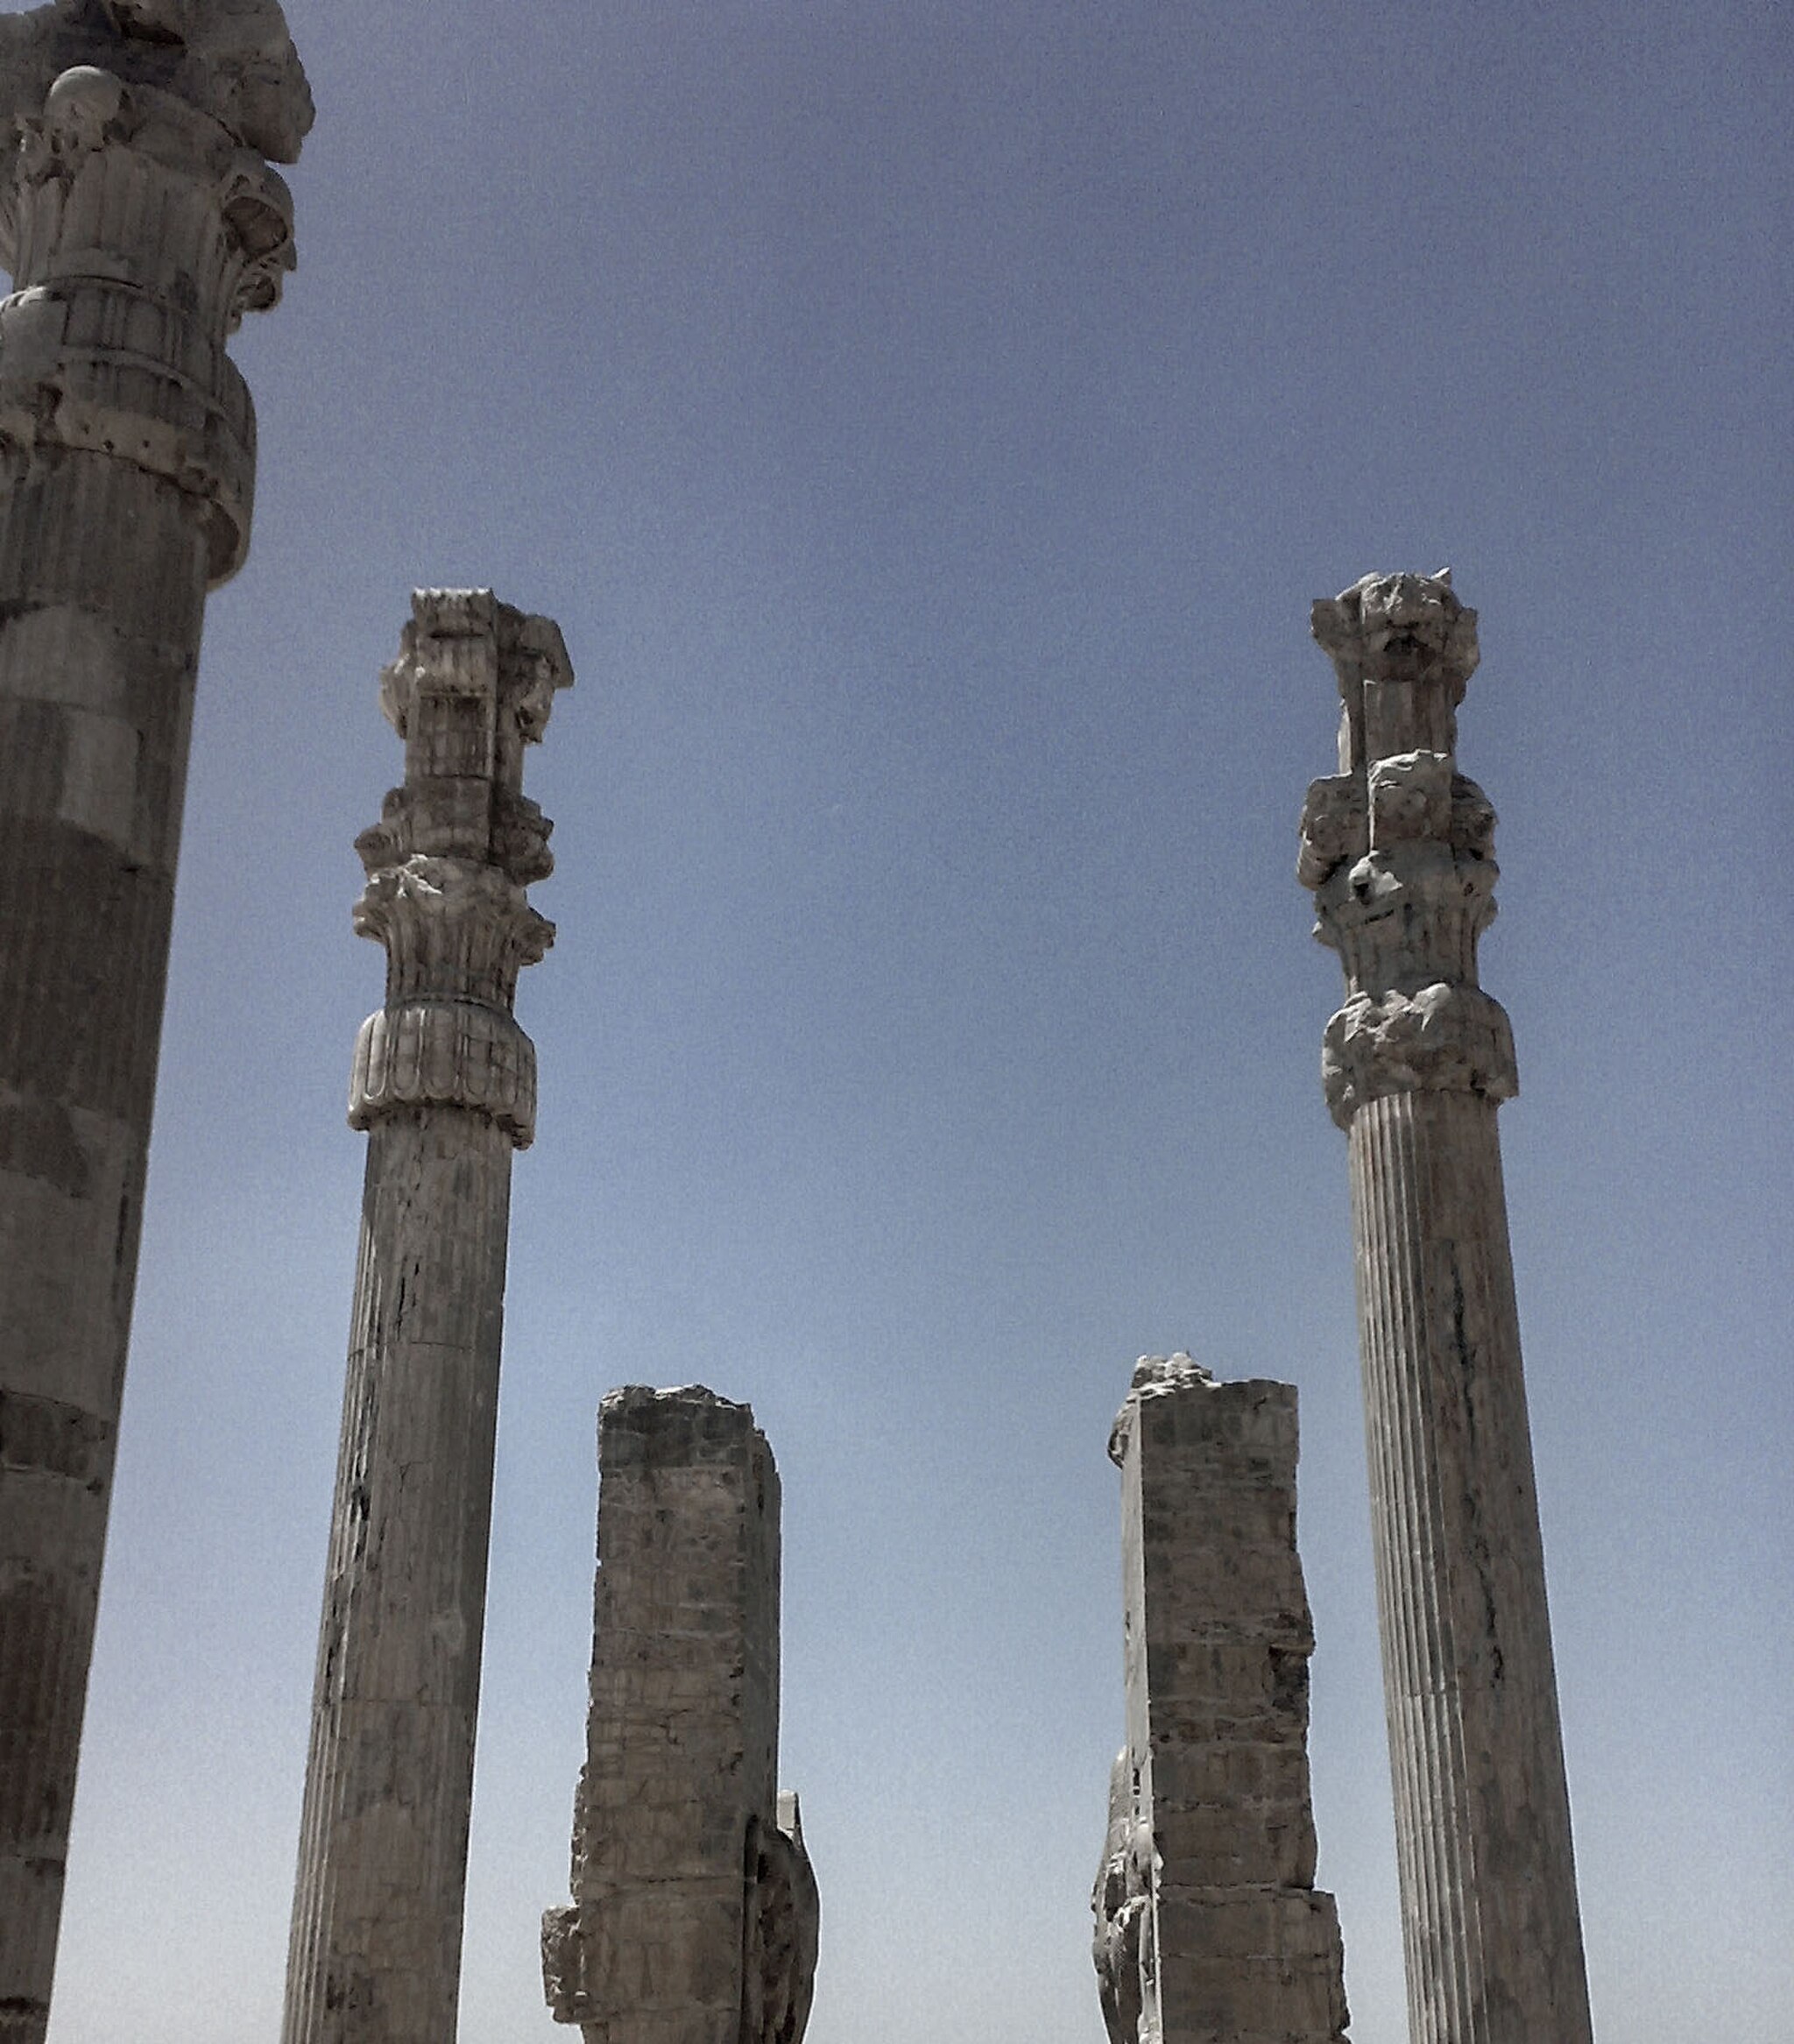
Title: 08A2020
Date: 2011-04-28 12:55:59
Categories: Self-published work, Cultural heritage monuments in Iran with known IDs, Uploaded via Campaign:wlm-ir, Images from Wiki Loves Monuments in Marvdasht, 2011 in Persepolis, Iran photographs taken on 2011-04-28, Images from Wiki Loves Monuments 2020, Images from Wiki Loves Monuments 2020 in Iran, Columns in Gate of All Nations